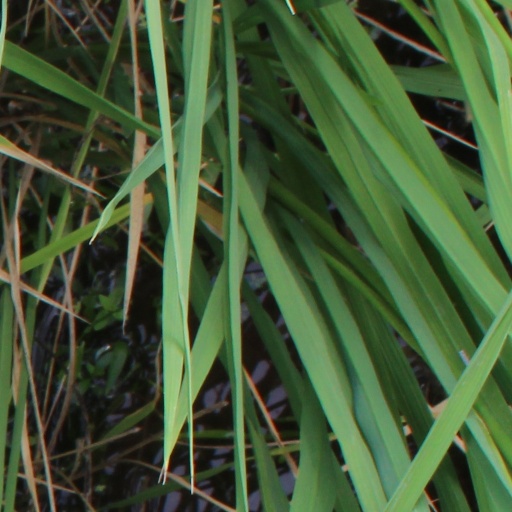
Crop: rice